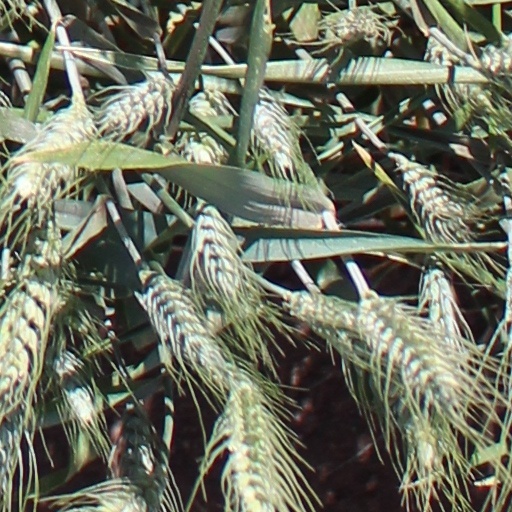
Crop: wheat